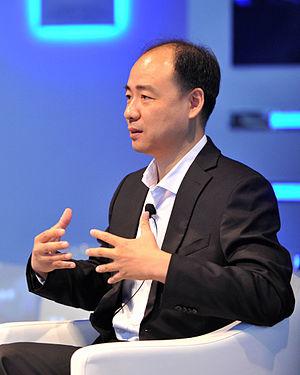
Ma Jun, né le 22 mai 1968 à Qingdao, dans la province du Shandong, est un environnementaliste de la République populaire de Chine.